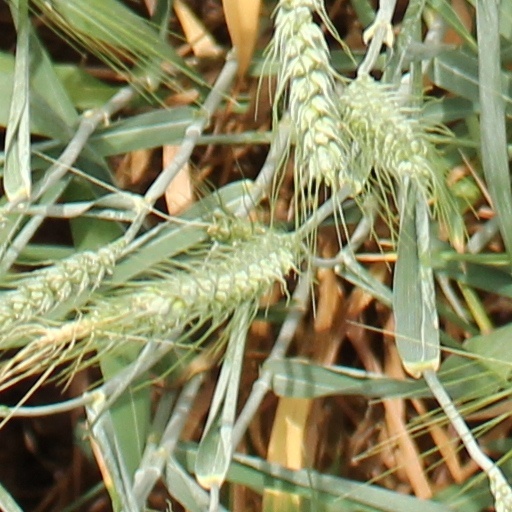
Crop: wheat